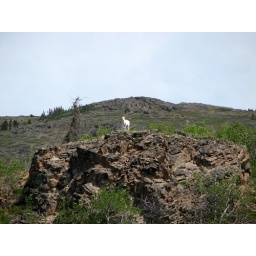
Mountain goat on hill above Carabou Crossing